2/43rd Battalion (Australia)

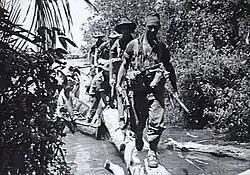
Soldiers from the 2/43rd Battalion patrolling on Labuan, June 1945

The 2/43rd Battalion was an infantry battalion of the Australian Army. Raised in July 1940 in South Australia as part of the 24th Brigade, the battalion was initially part of the 8th Division, until the 24th Brigade was re-allocated to the 9th Division in late 1940. It was with this formation that the 2/43rd saw service in the Middle East in 1941–1942, taking part in the fighting at Tobruk and in the First and Second Battles of El Alamein. It also undertook garrison duties in Syria, before returning to Australia early in 1943 to fight against the Japanese in the Pacific.